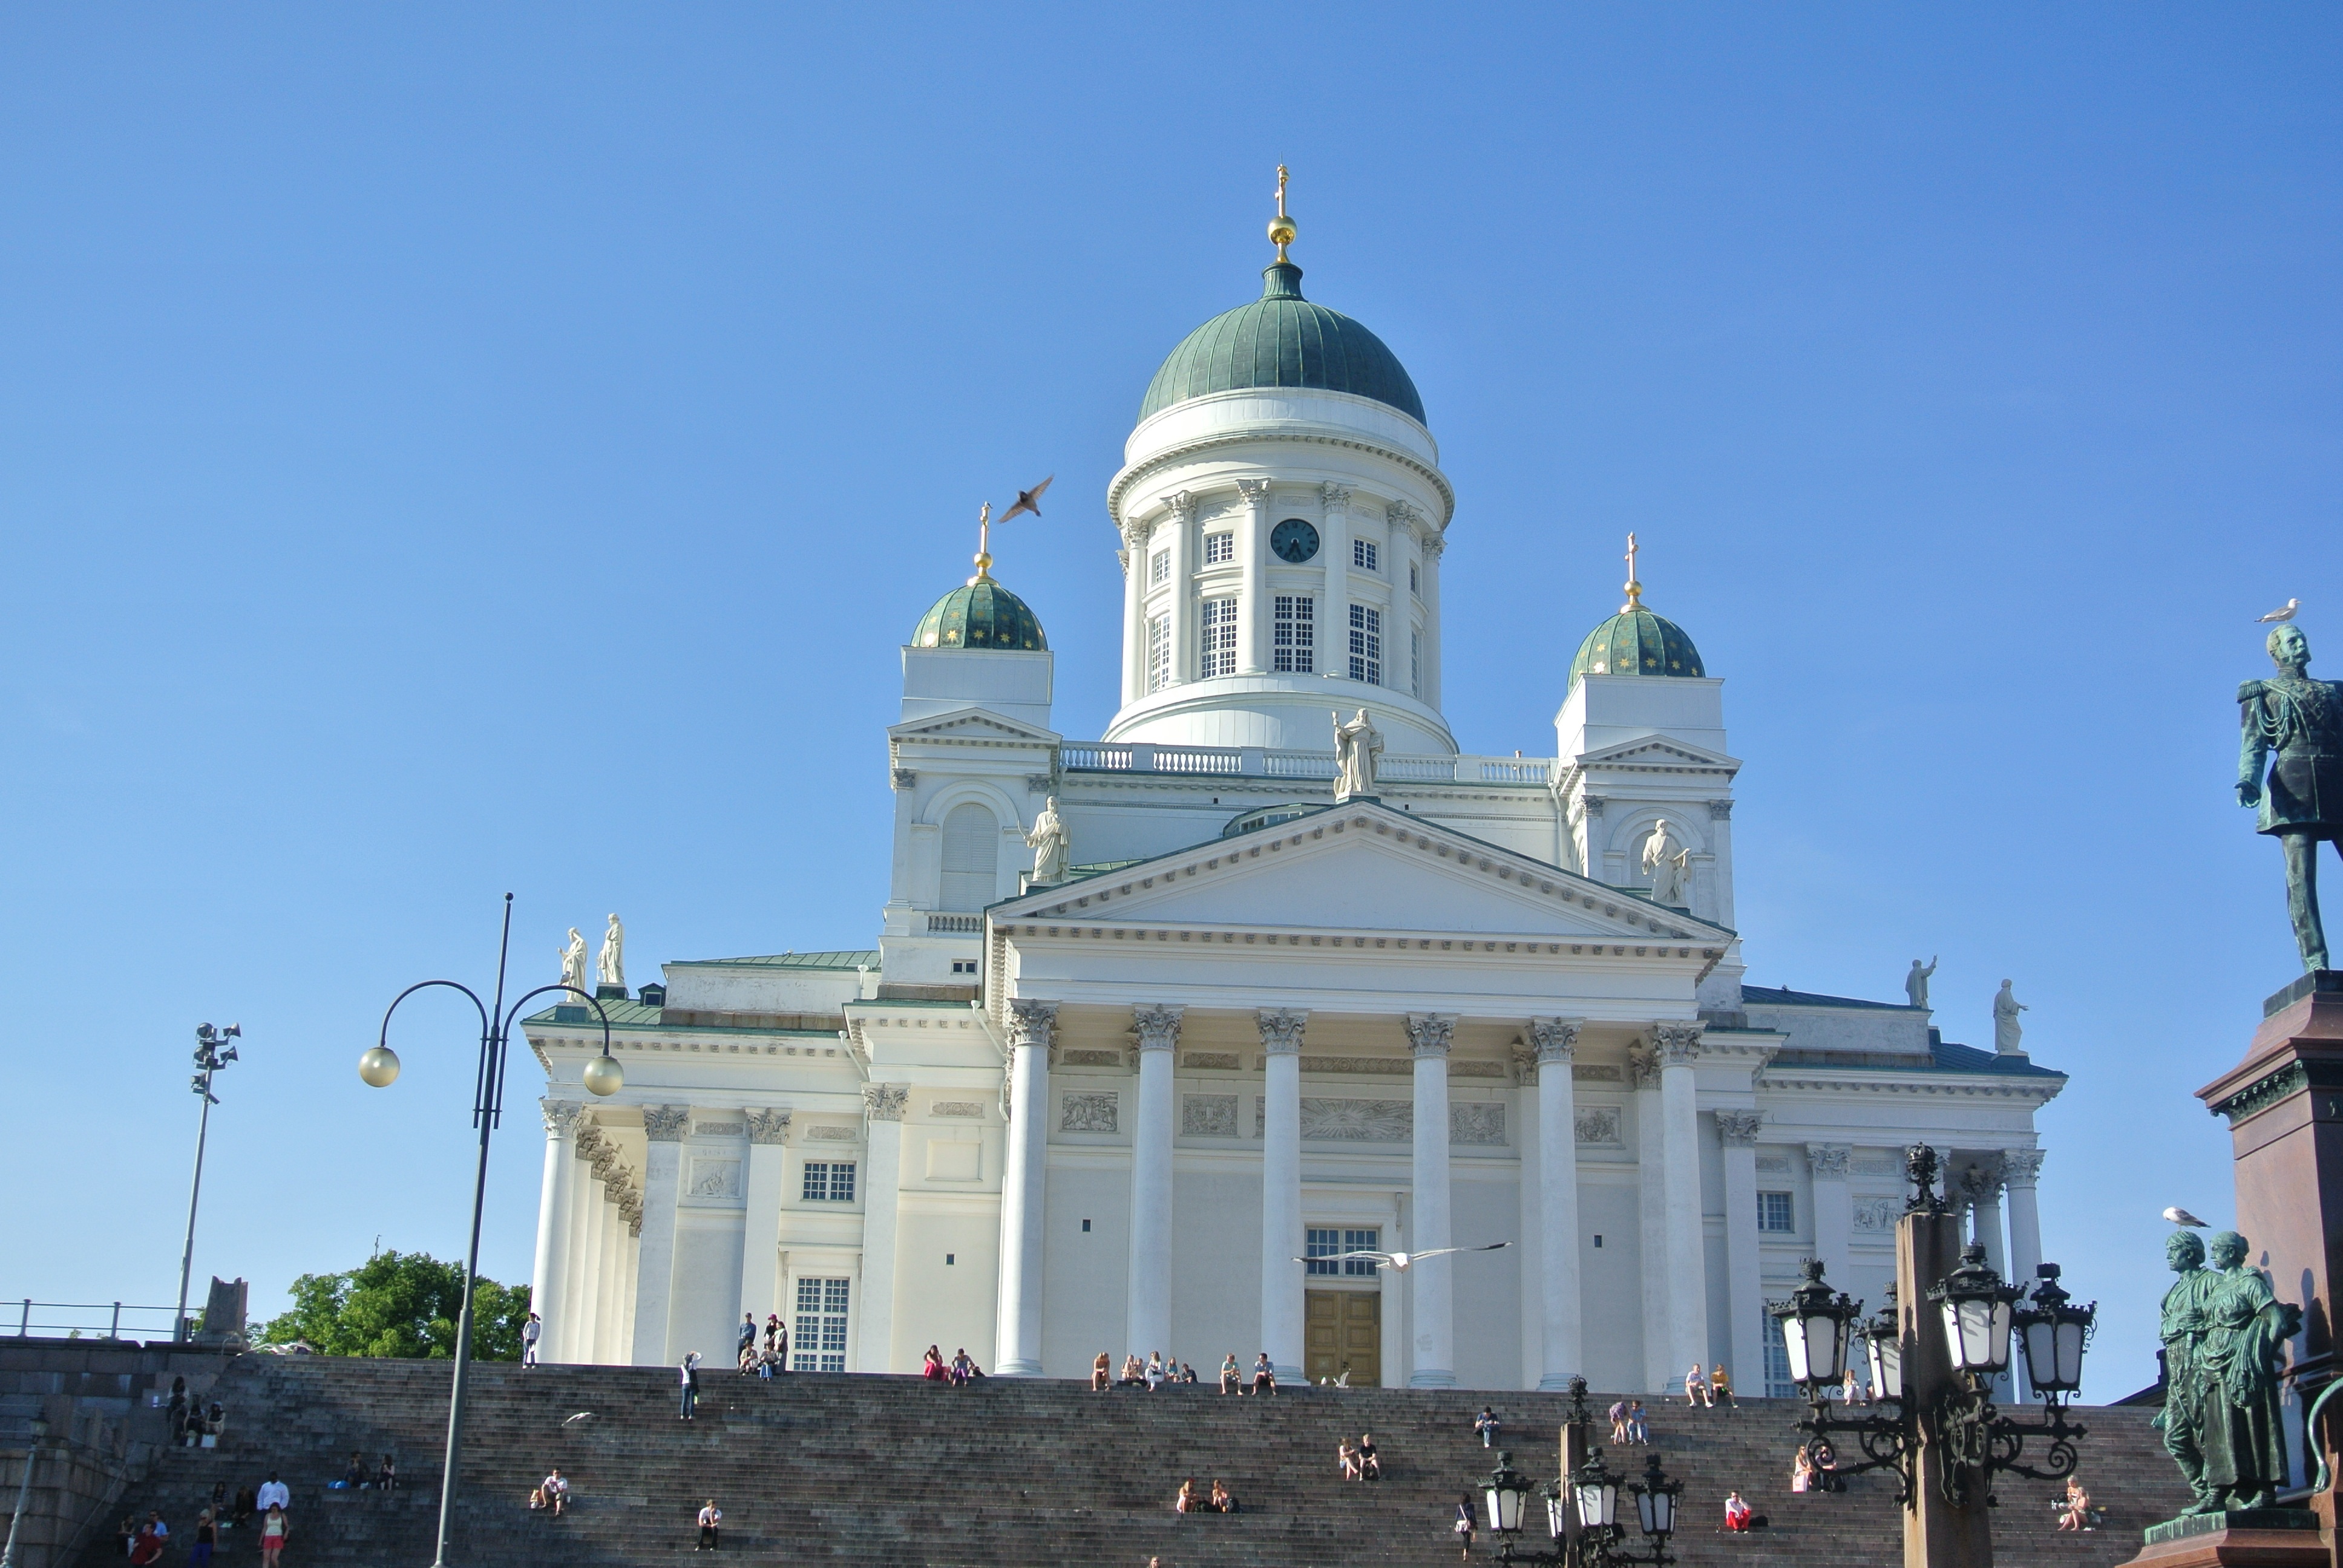
building, tower, landmark, church, place of worship, finland, helsinki, basilica, dome